Answer in natural language. Estimate the real world distances between objects in the image. Which object is closer to framed monochromatic wall decor painting, Doorway or lshaped black countertop? Choose between the following options: lshaped black countertop or Doorway
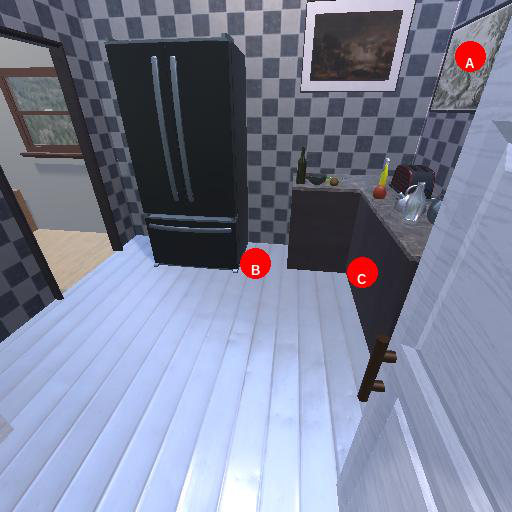
<answer>lshaped black countertop</answer>